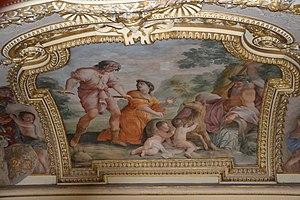
Giovanni Francesco Romanelli, Galerie Mazarine, fresques au plafond, Paris, site Richelieu de la Bibliothèque nationale de France
La Bibliothèque nationale de France, ainsi dénommée depuis 1994, est la bibliothèque nationale de la République française, inaugurée sous cette nouvelle appellation le 30 mars 1995 par le président de la République, François Mitterrand. Héritière des collections royales constituées depuis le Moyen Âge, elle possède l'un des fonds les plus riches du monde.
Richelieu – Bibliothèques, musée, galeries désigne un complexe architectural situé dans le deuxième arrondissement de Paris, délimité par les rues de Richelieu, Vivienne, Colbert et des Petits-Champs. Ce découpage géométrique donne au site sa dénomination de « Quadrilatère Richelieu ».